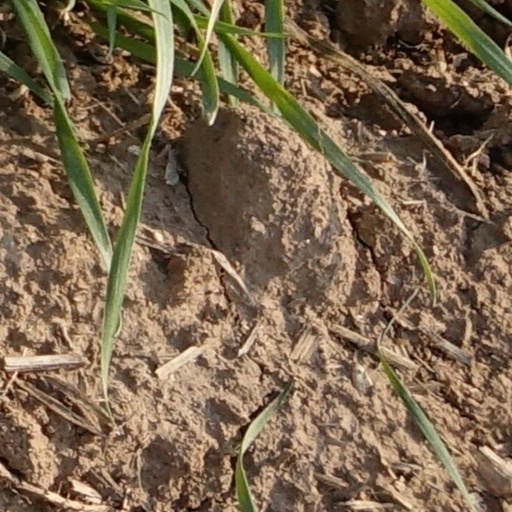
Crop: wheat